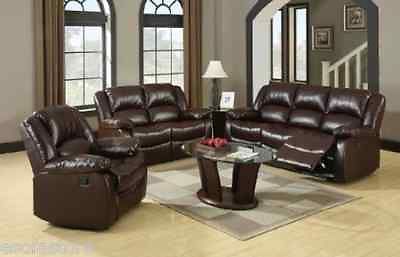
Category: sofa